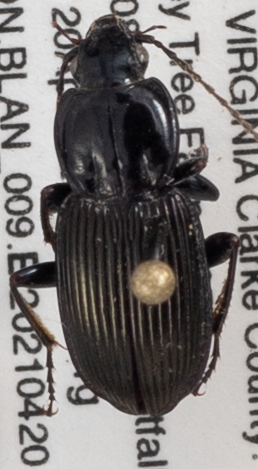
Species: Pterostichus trinarius
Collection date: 2021-04-20
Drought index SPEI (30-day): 0.03
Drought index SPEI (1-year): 0.54
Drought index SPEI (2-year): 0.71